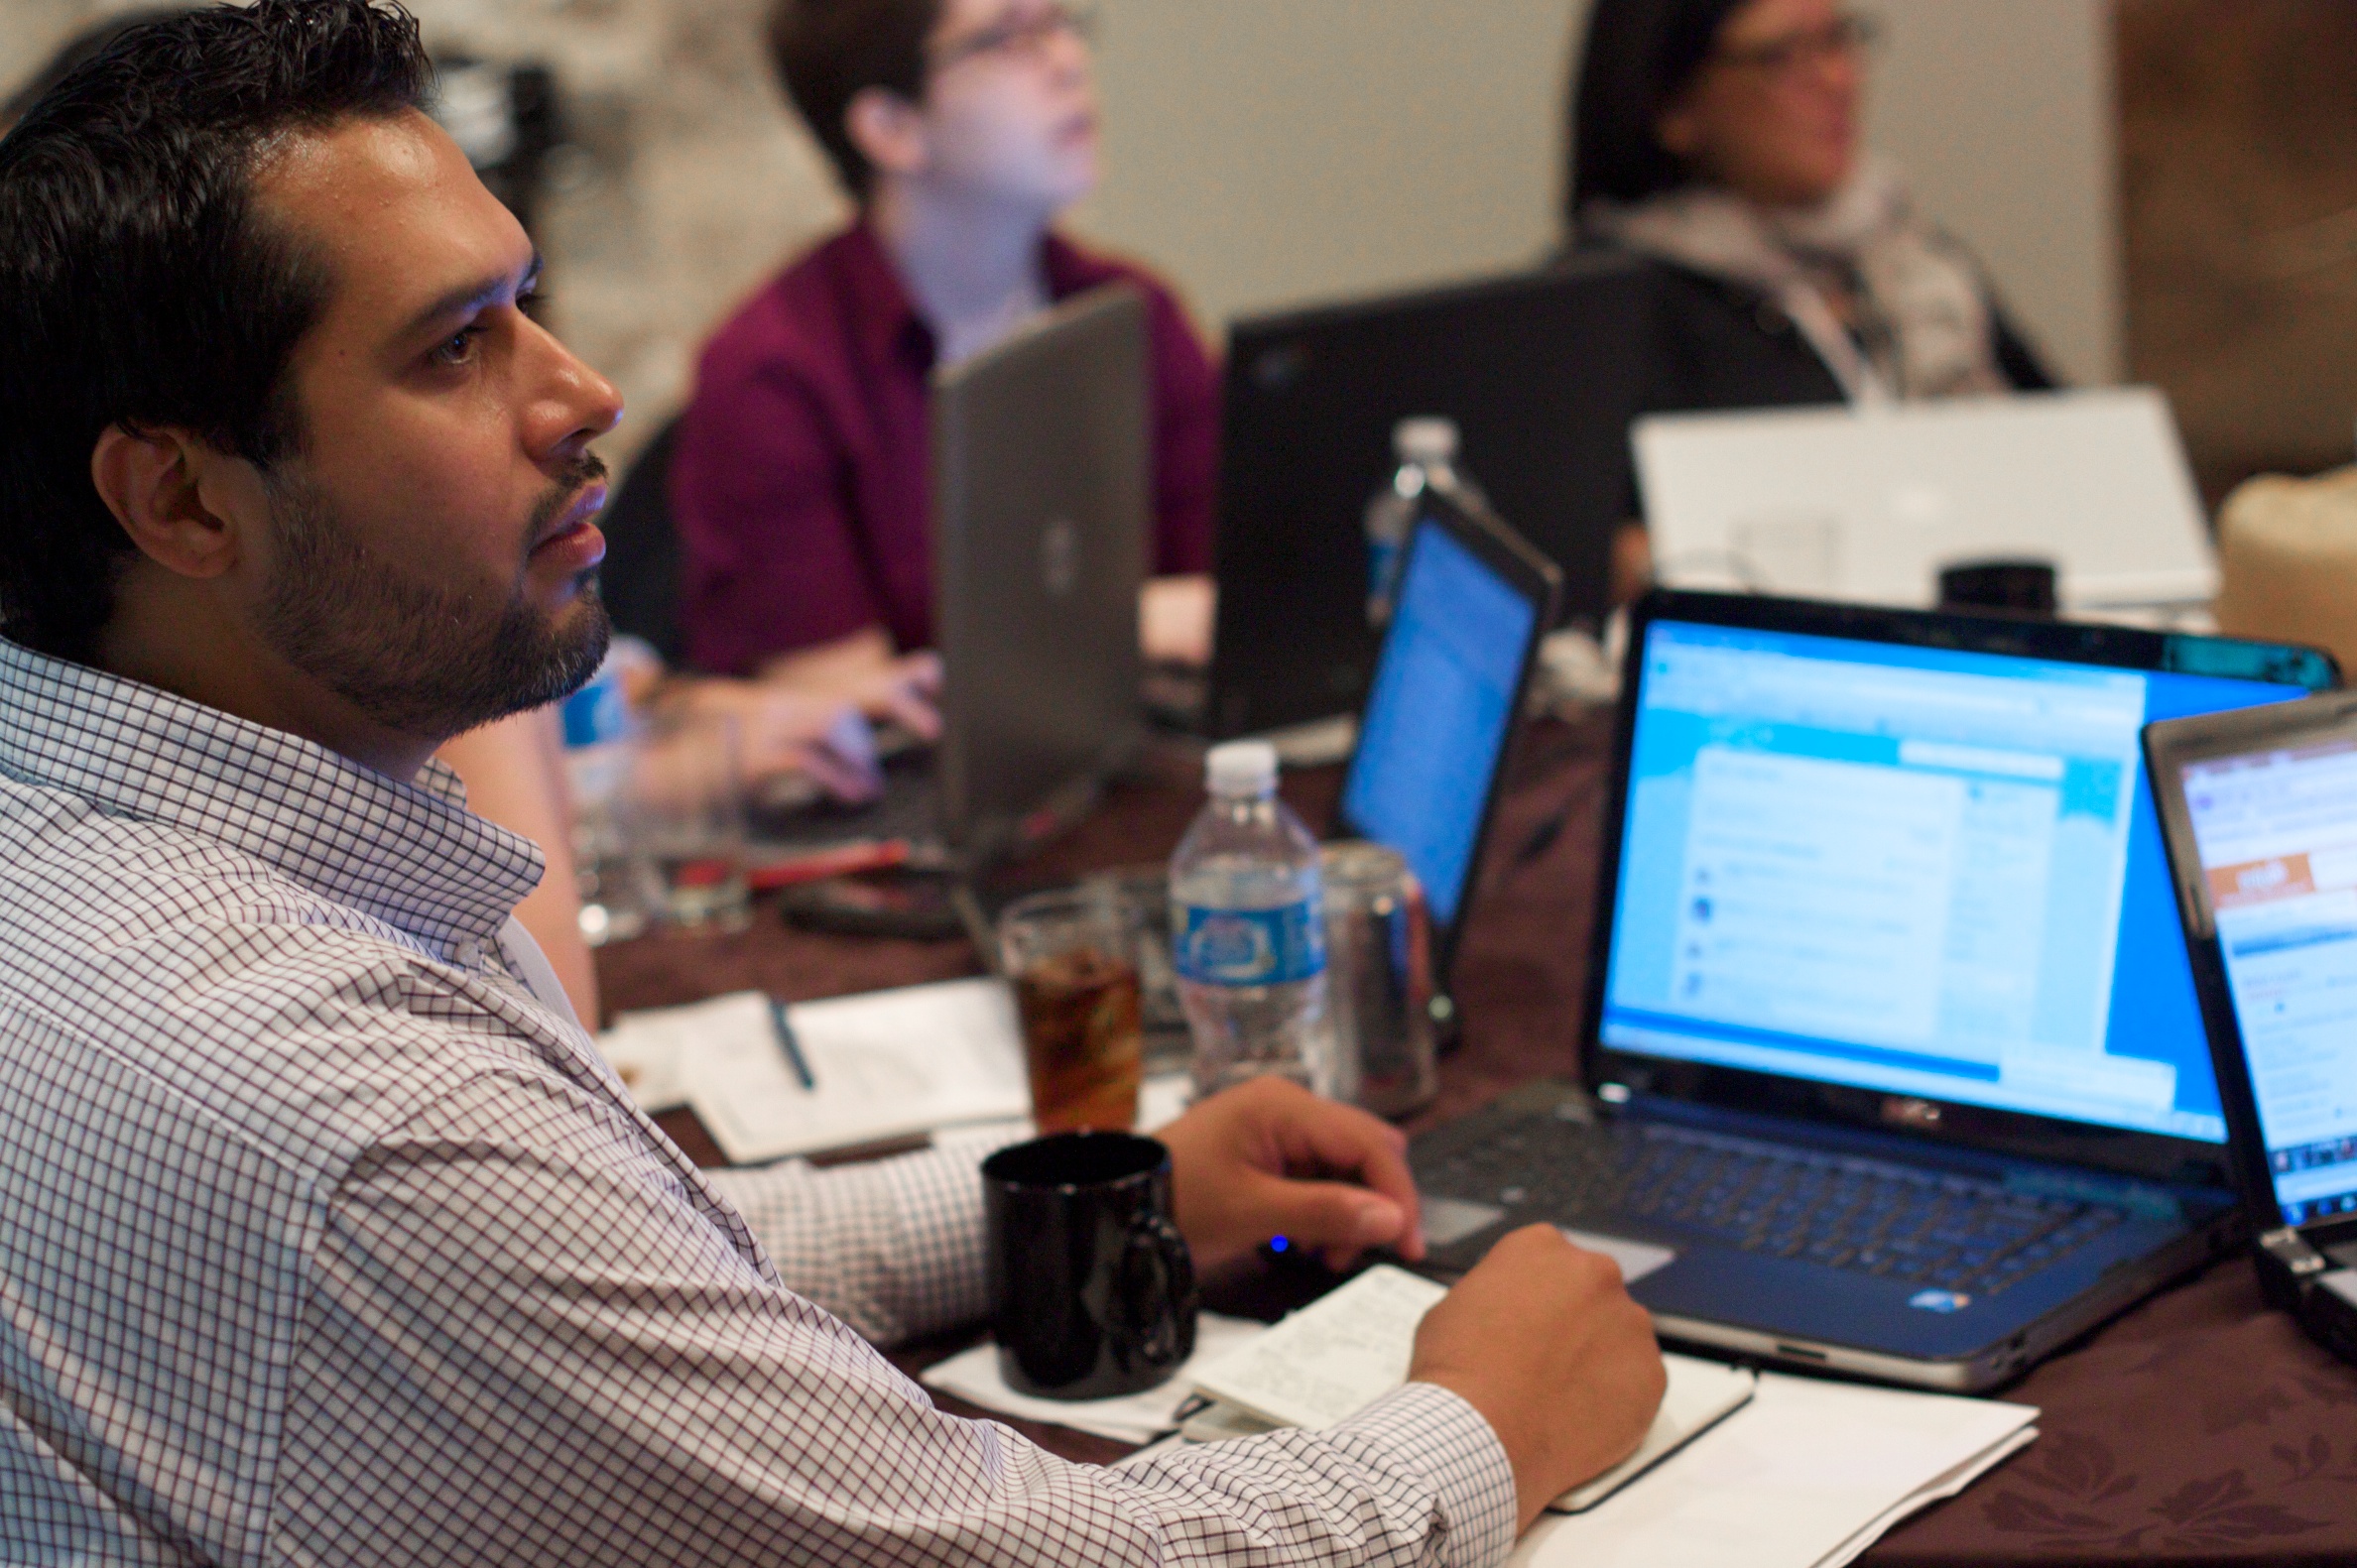
person, conversation, education, learning, midea10so